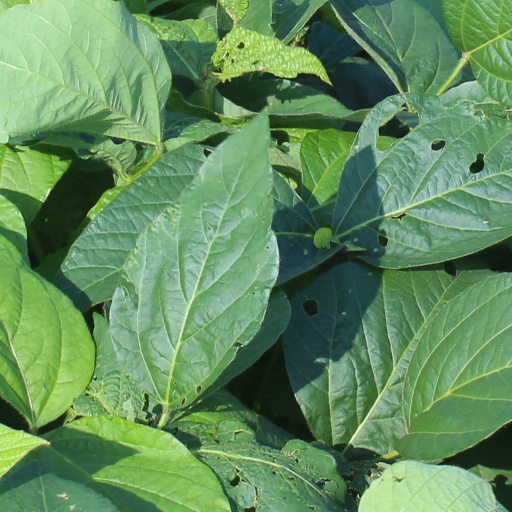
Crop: soybean